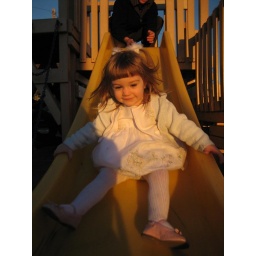
Christmas sliding in a nice, clean white dress :)